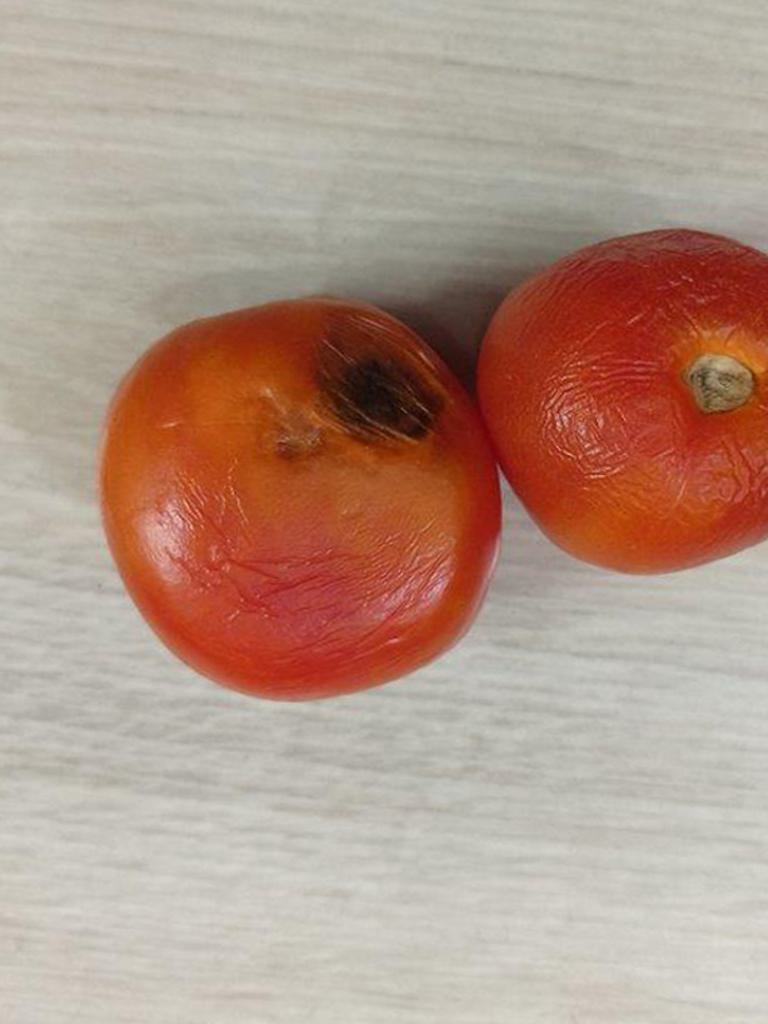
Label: Rotten